Generative adversarial network

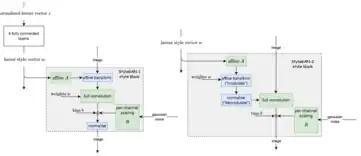
The main architecture of StyleGAN-1 and StyleGAN-2

StyleGAN-1 is designed as a combination of Progressive GAN with neural style transfer.